Johannes August Winter

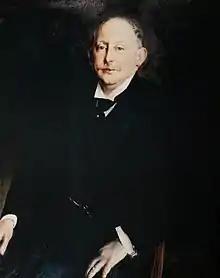
Alfred Beit, by Giovanni Boldini

In the period from around 1865 to 1883, the BMS kept paternalistic control over all aspects of the Pedi converts' lives, while simultaneously neutralizing any possible influence from any Pedi chiefs who wanted to retain the loyalty of their erstwhile subjects. Unhappiness steadily grew amongst the population, so much so that in 1889, Martinus Sewushane, a prominent native evangelist, and around 500 of his followers decided to secede from the BMS to form the Lutheran Bapedi Church (LBC). Winter, who was sympathetic to their cause, was asked to join them – he did, despite strong opposition and condemnation from Wangemann and other BMS leaders in Berlin. Through his relationship with Erasmus, Winter arranged for formal recognition of the new church by the ZAR government. After the Second Boer War, Winter returned to the Bapedi, settling on the farm Onverwacht near Schoonoord in 1904, which he had been given by Transvaal Consolidated Land and Exploration Company (TCL), owned by Alfred Beit's powerful mining company, Corner House Group, as a reward for discovering asbestos in the area.